Battle of Lake Baikal

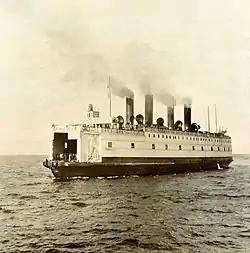
The ferry-icebreaker SS "Baikal" was armed and used by the Red Army during the battle.

On 15 August 1918, the Czechoslovak fleet sailed out of Listvyanka. By noon on 16 August, the ships were about from the port in Mysovsk (now Babushkin) in heavy fog. After a few minutes, the fog started dissipating and the ships spotted Mysovsk.